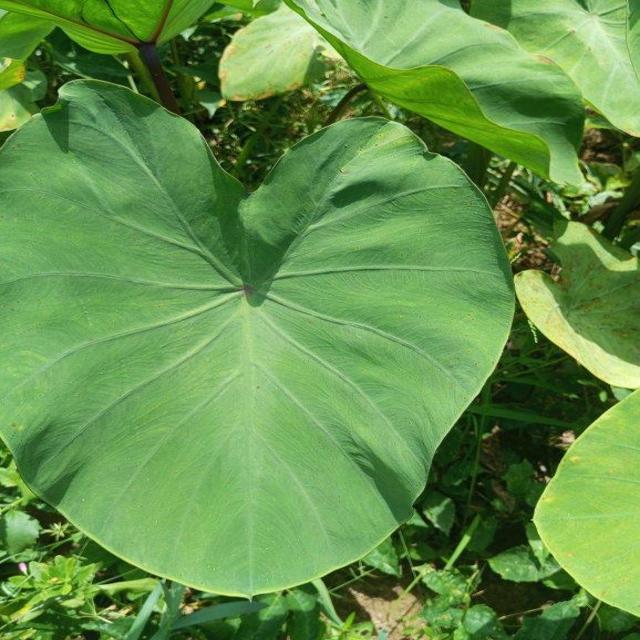
Label: Healthy